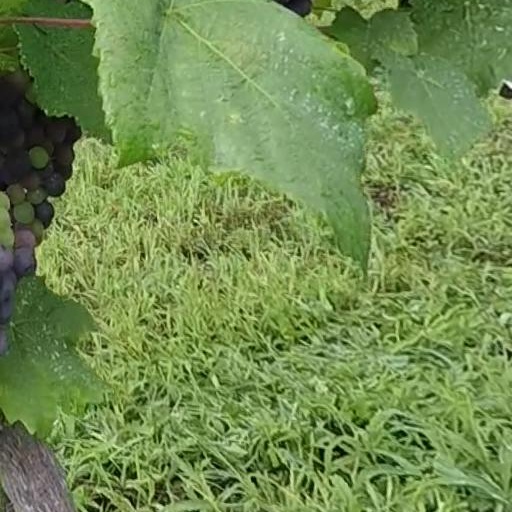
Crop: grape